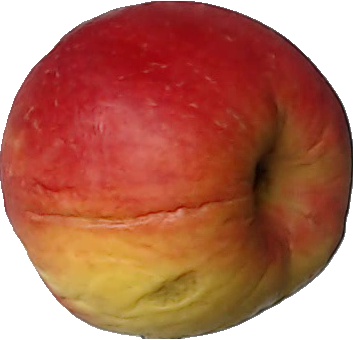
Label: apple_red_yellow_1